Sancaktar Hayrettin Mosque

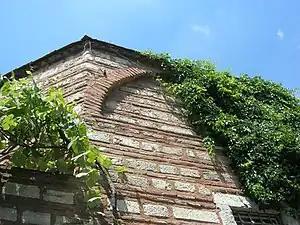
The southeast side with a particular of the brickwork.

The nunnery of Gastria was first mentioned at the beginning of the ninth century. At that time Theoktiste, mother of Empress Theodora (wife of Emperor Theophilos and restorer of the cult of the icons) bought in the quarter of Psamathia a house from the Patrician Niketas (possibly Saint Nicetas the Patrician), and established there a nunnery. The title of "Ktētorissa" (foundress), together with the property of the buildings, was inherited by her daughter Theodora. Together with her daughters Thekla, Anna, Anastasia and Pulcheria, Theodora was removed to the monastery by her brother Bardas after her deposition as regent for her son, Michael III, in 856. All of them were forced to accept the tonsure, although her eldest daughter, Thekla, was eventually recalled by Michael to serve as a mistress for his favourite, Basil the Macedonian. The 10th-century emperor Constantine VII Porphyrogennetos writes in his book "De Ceremoniis" that the church of the nunnery served also as a mausoleum for the members of Theodora's family. The Empress, her brother Petronas, her mother and her three daughters were all buried there.